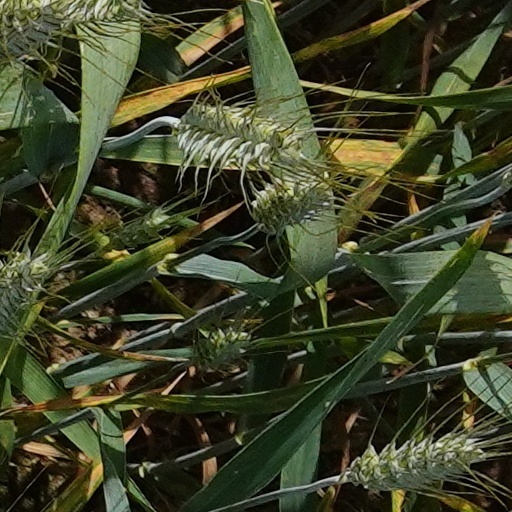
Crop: wheat